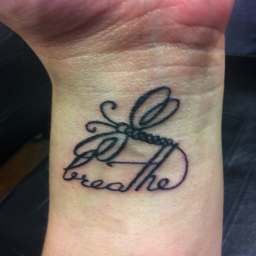
breathe tattoo with a dragonfly .